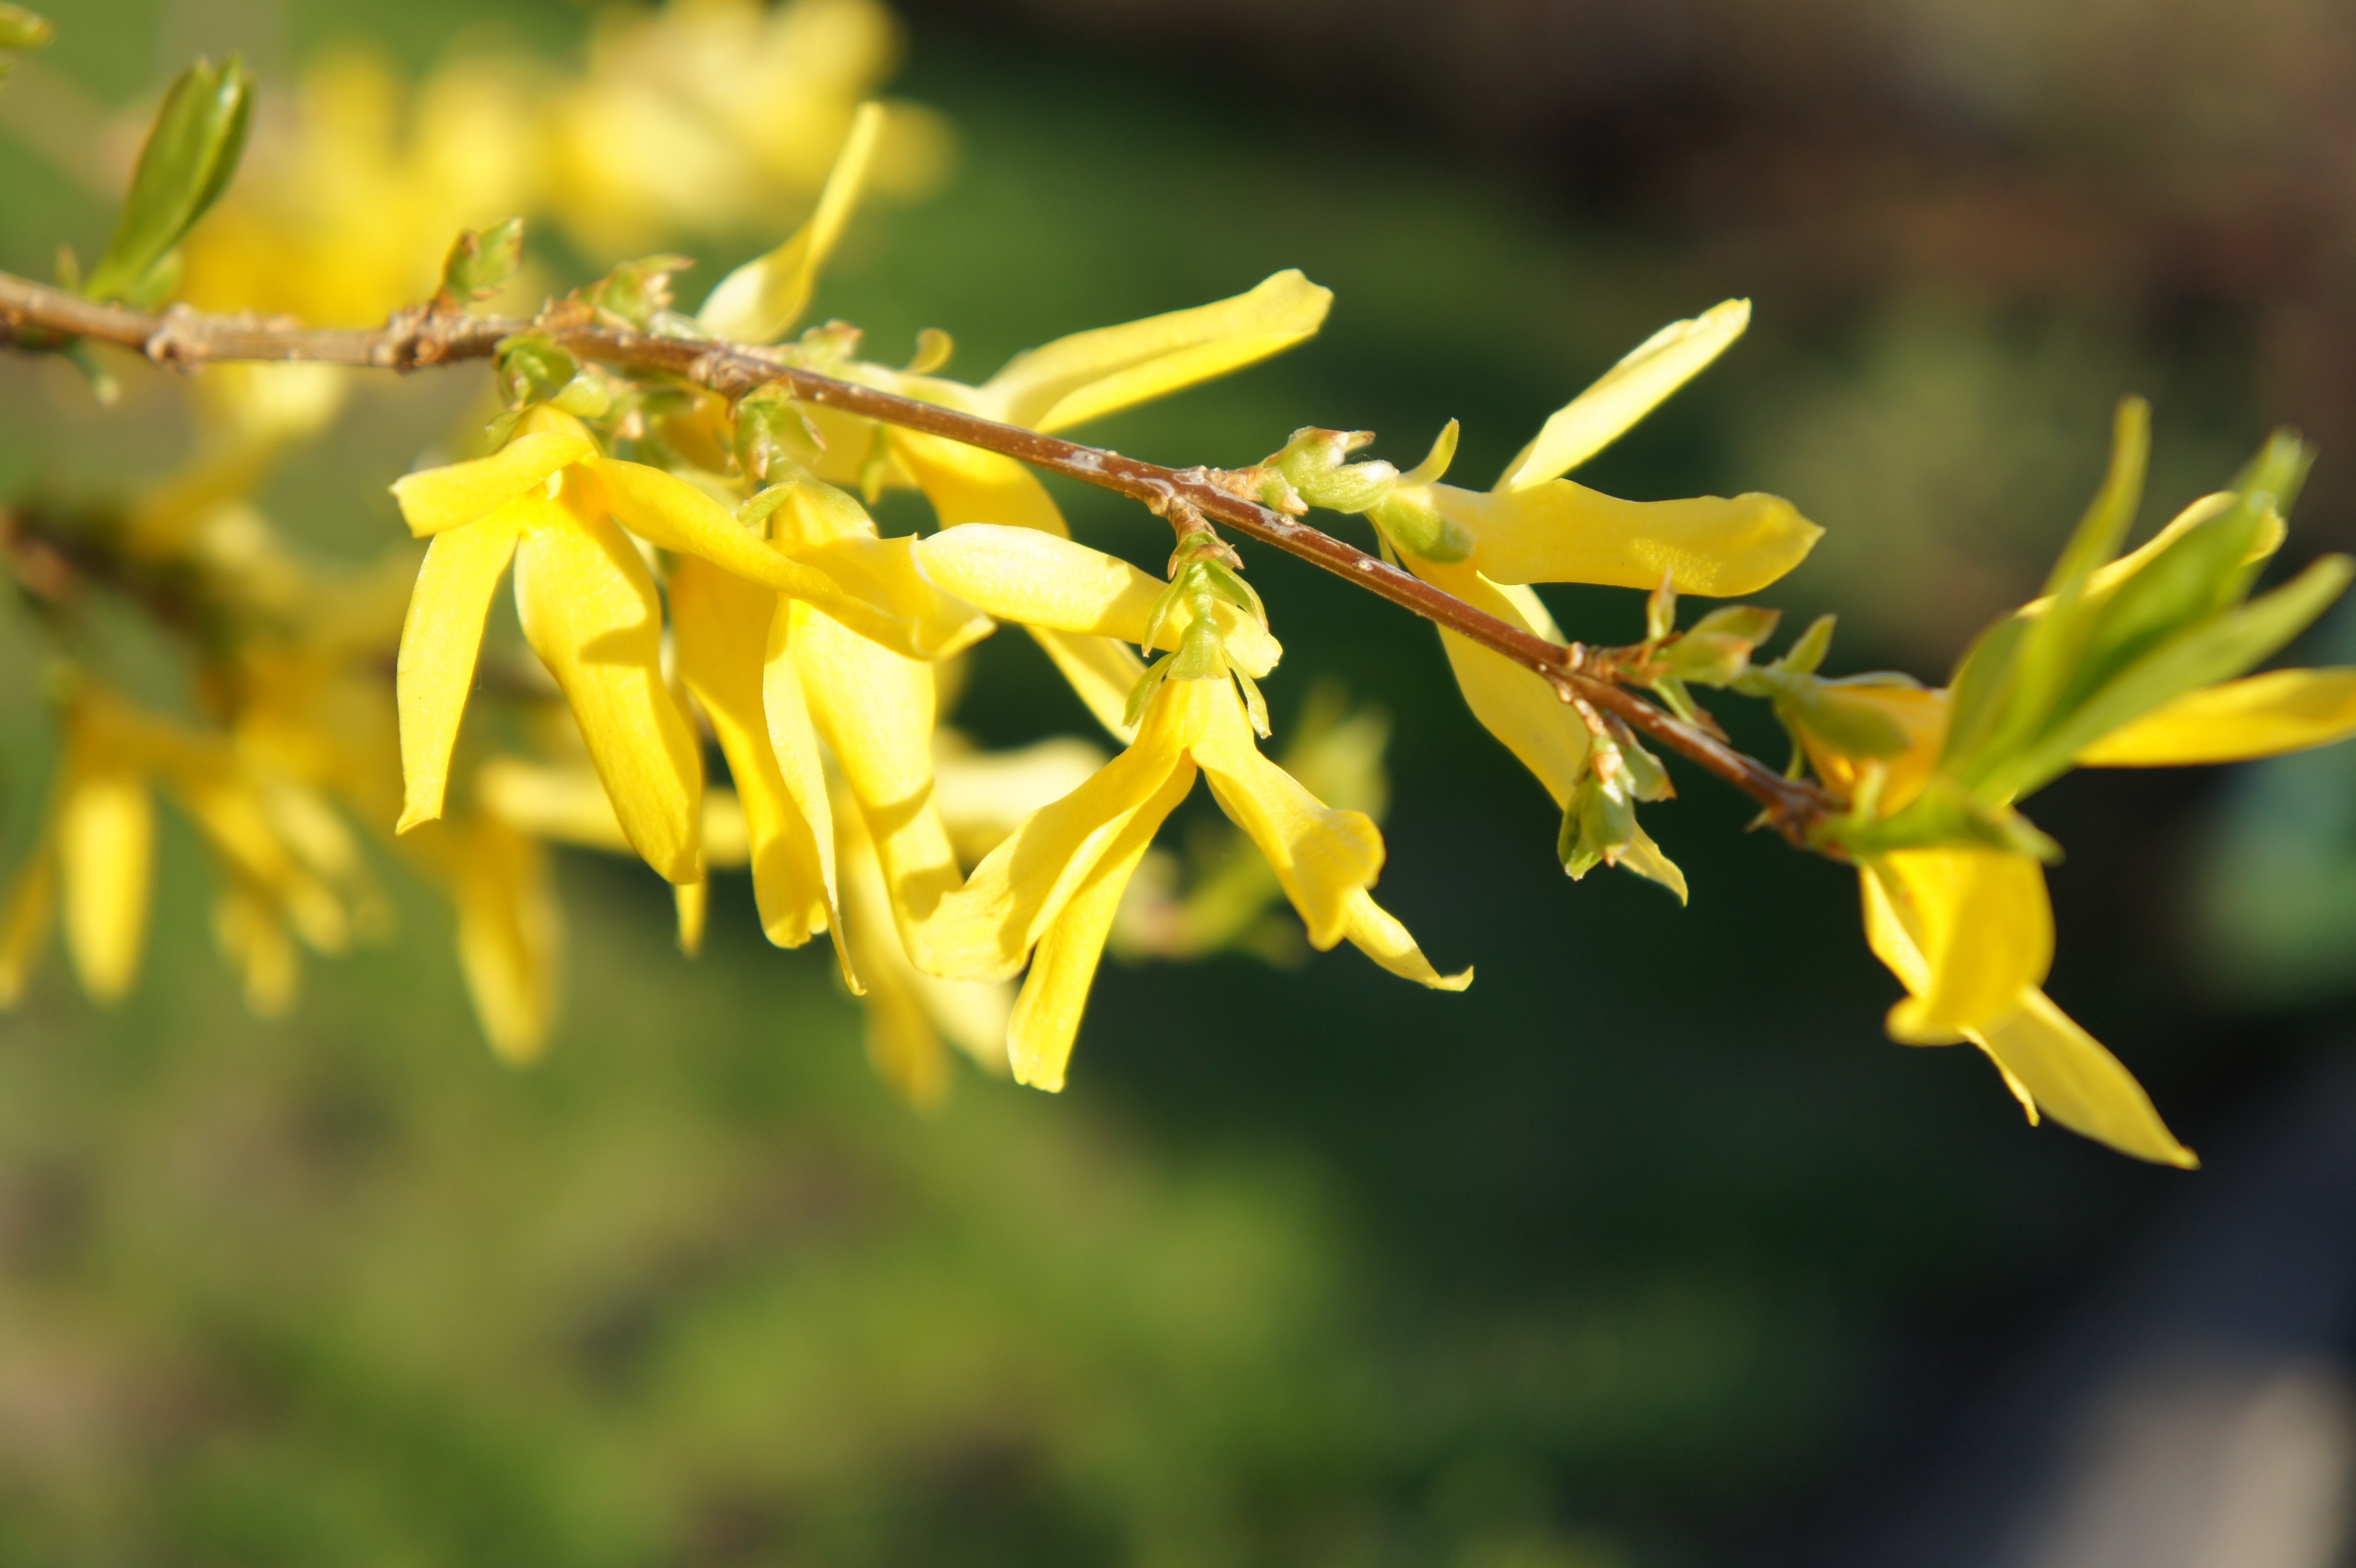
tree, nature, branch, blossom, plant, sunlight, leaf, flower, summer, green, produce, evergreen, autumn, botany, yellow, flora, wildflower, close up, shrub, forsythia, macro photography, flowering plant, plant stem, woody plant, land plant